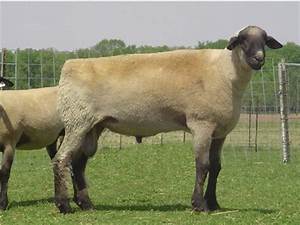
Label: pecora